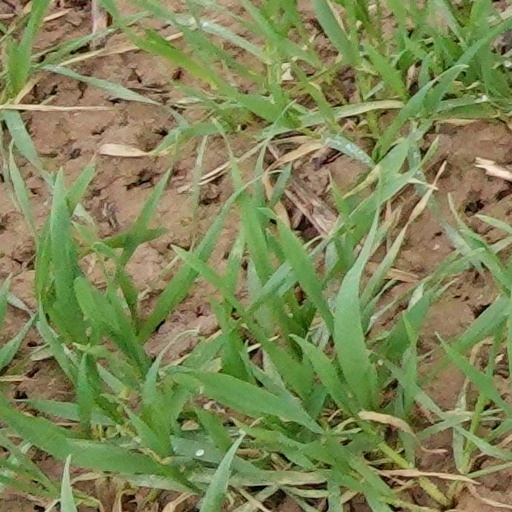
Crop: wheat